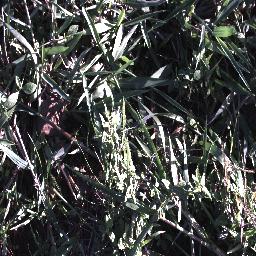
Label: negative